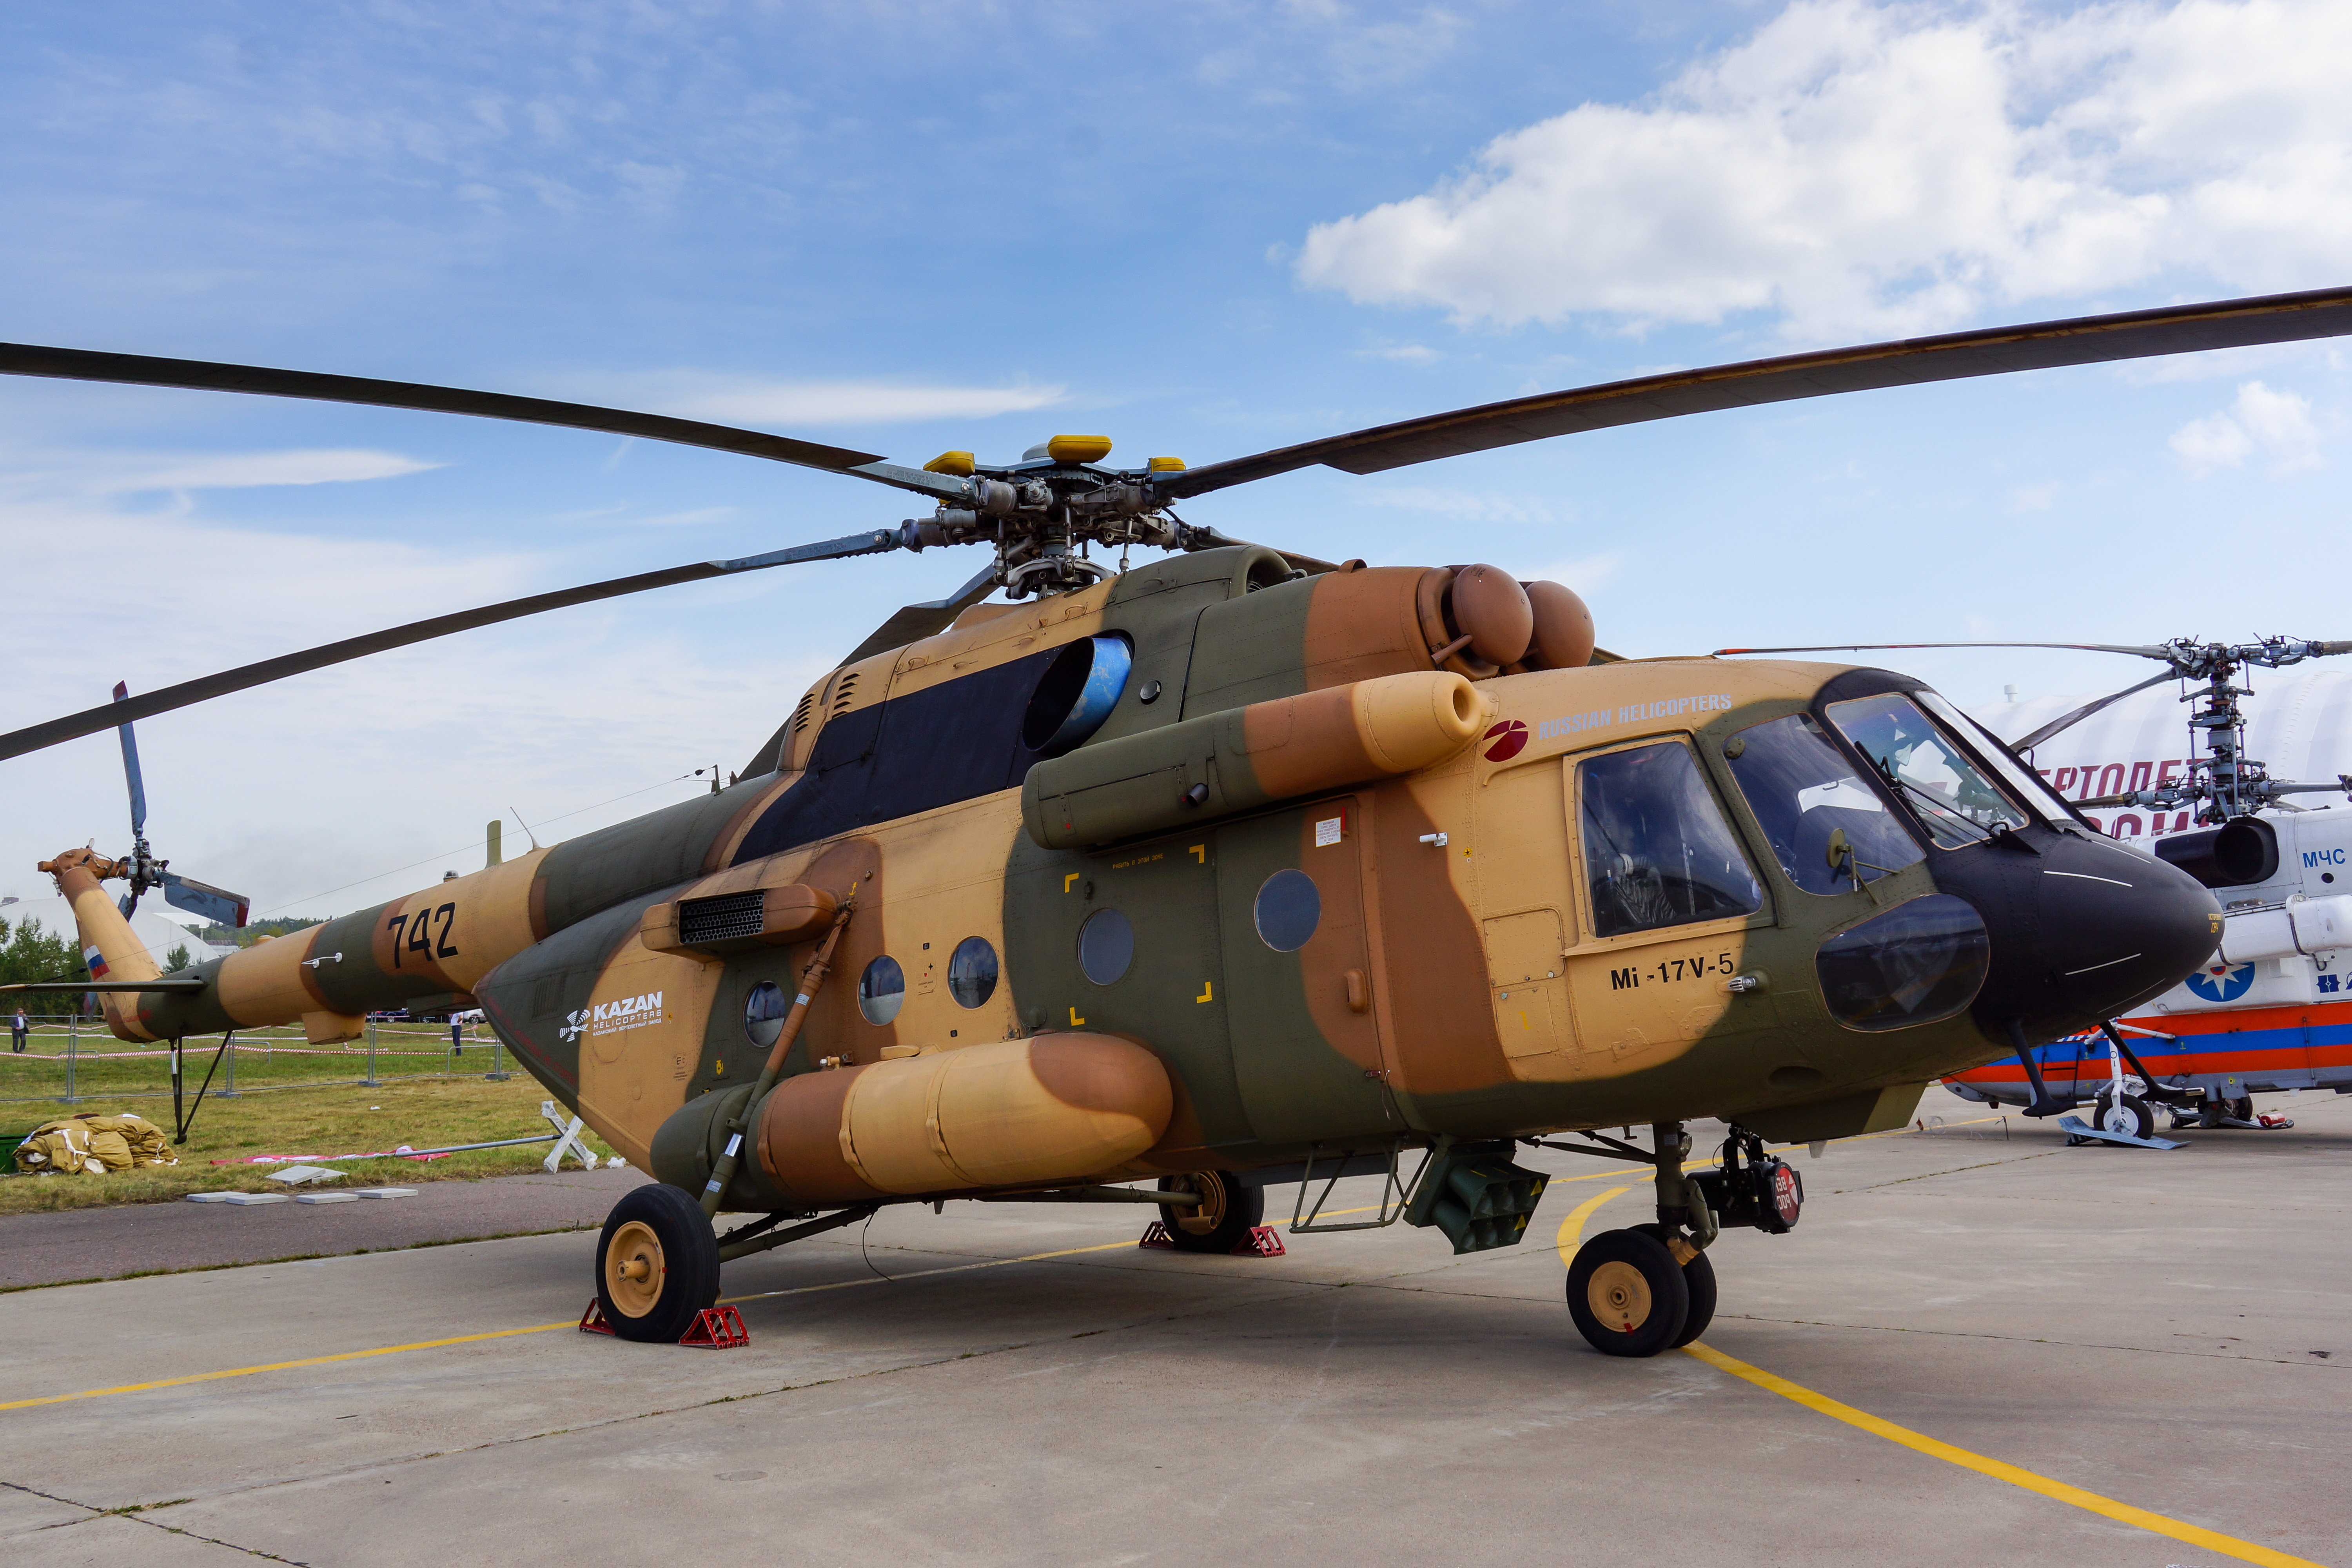
air show, statics, airplane, helicopter, aerodrome technology, aviation, military aviation, civil aviation, fighter, vehicle, sky, exhibition, maks, rotorcraft, mode of transport, aircraft, transport, daytime, natural environment, military helicopter, infrastructure, public space, automotive tire, city, helicopter rotor, road surface, military aircraft, rim, air travel, aerospace engineering, asphalt, windshield, iron, metal, service, human settlement, air force, rolling, engineering, aerospace manufacturer, tread, tire care, rotor, nonbuilding structure, military